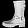
Label: Ankle boot